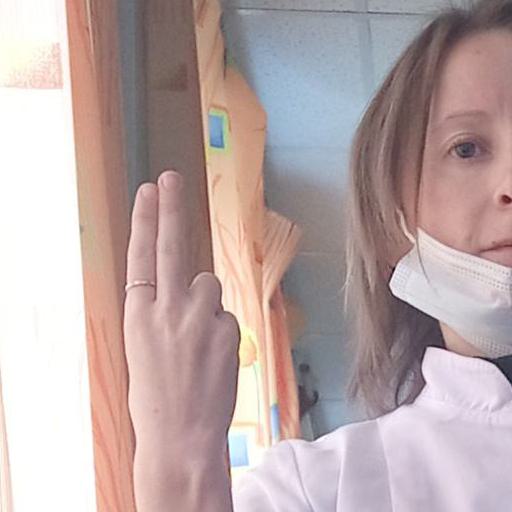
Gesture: two_up_inverted